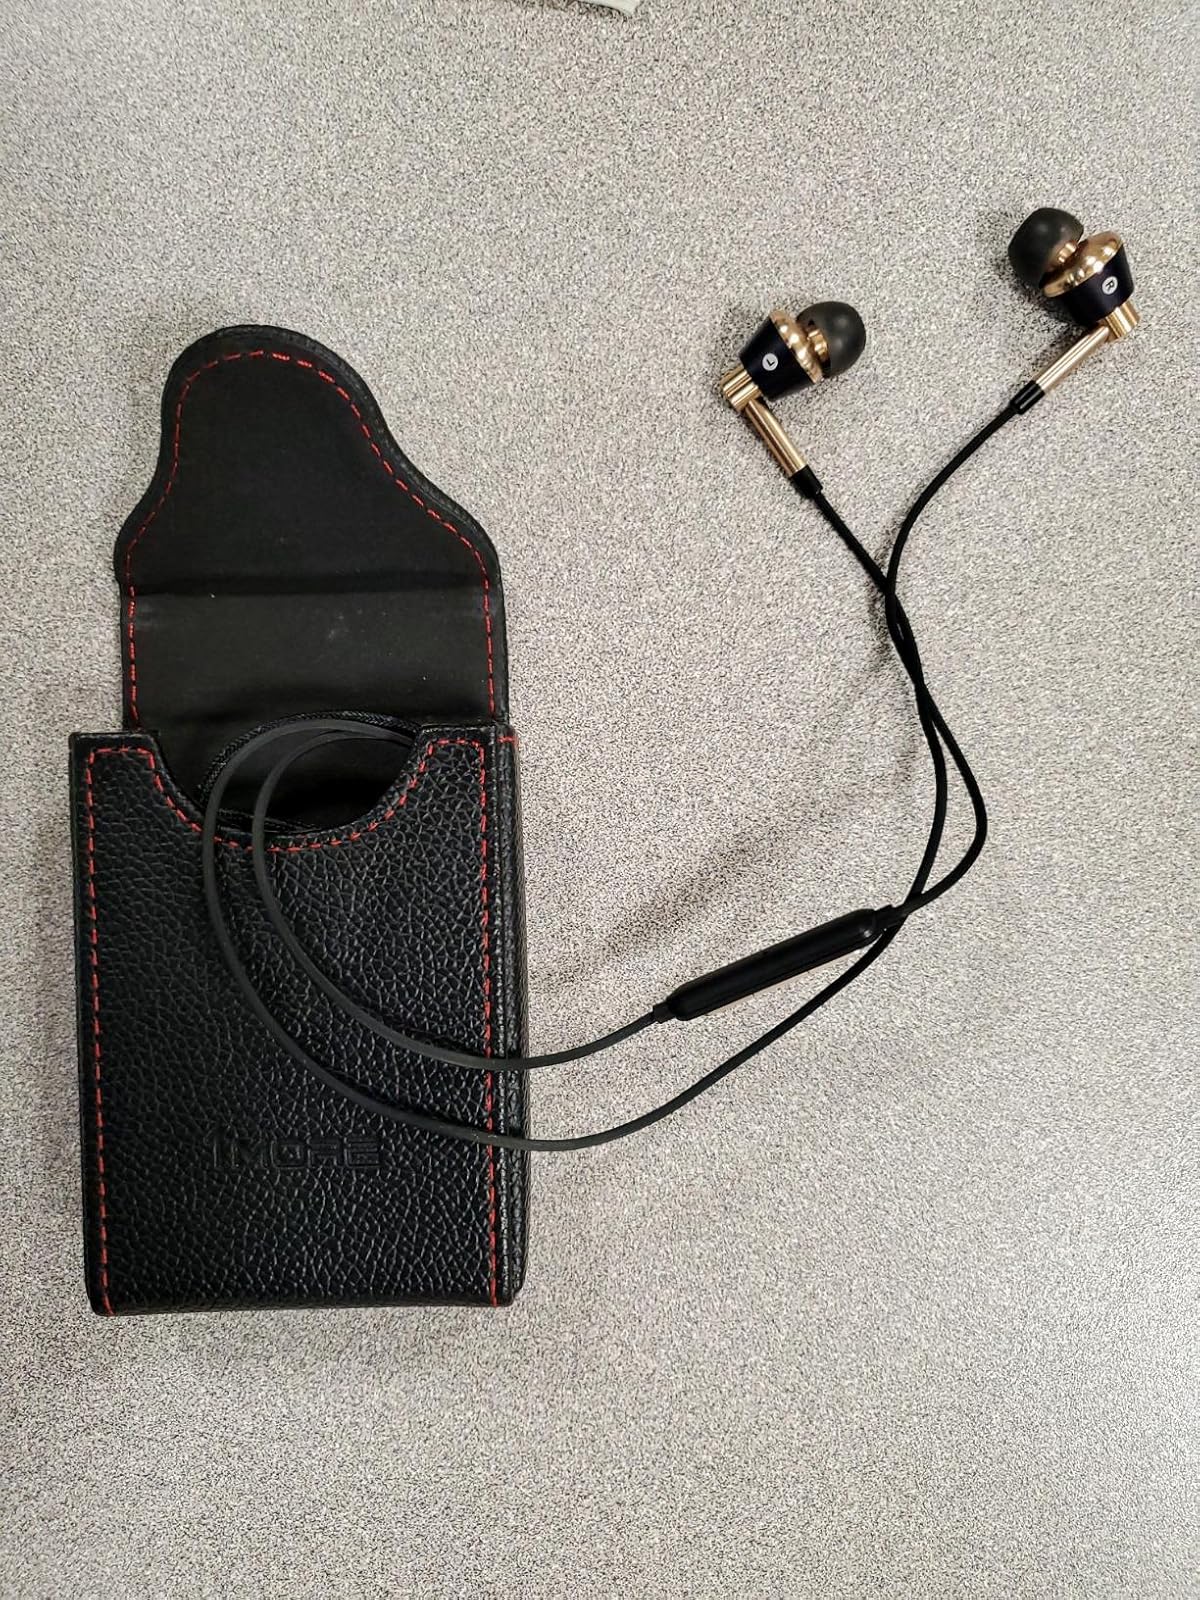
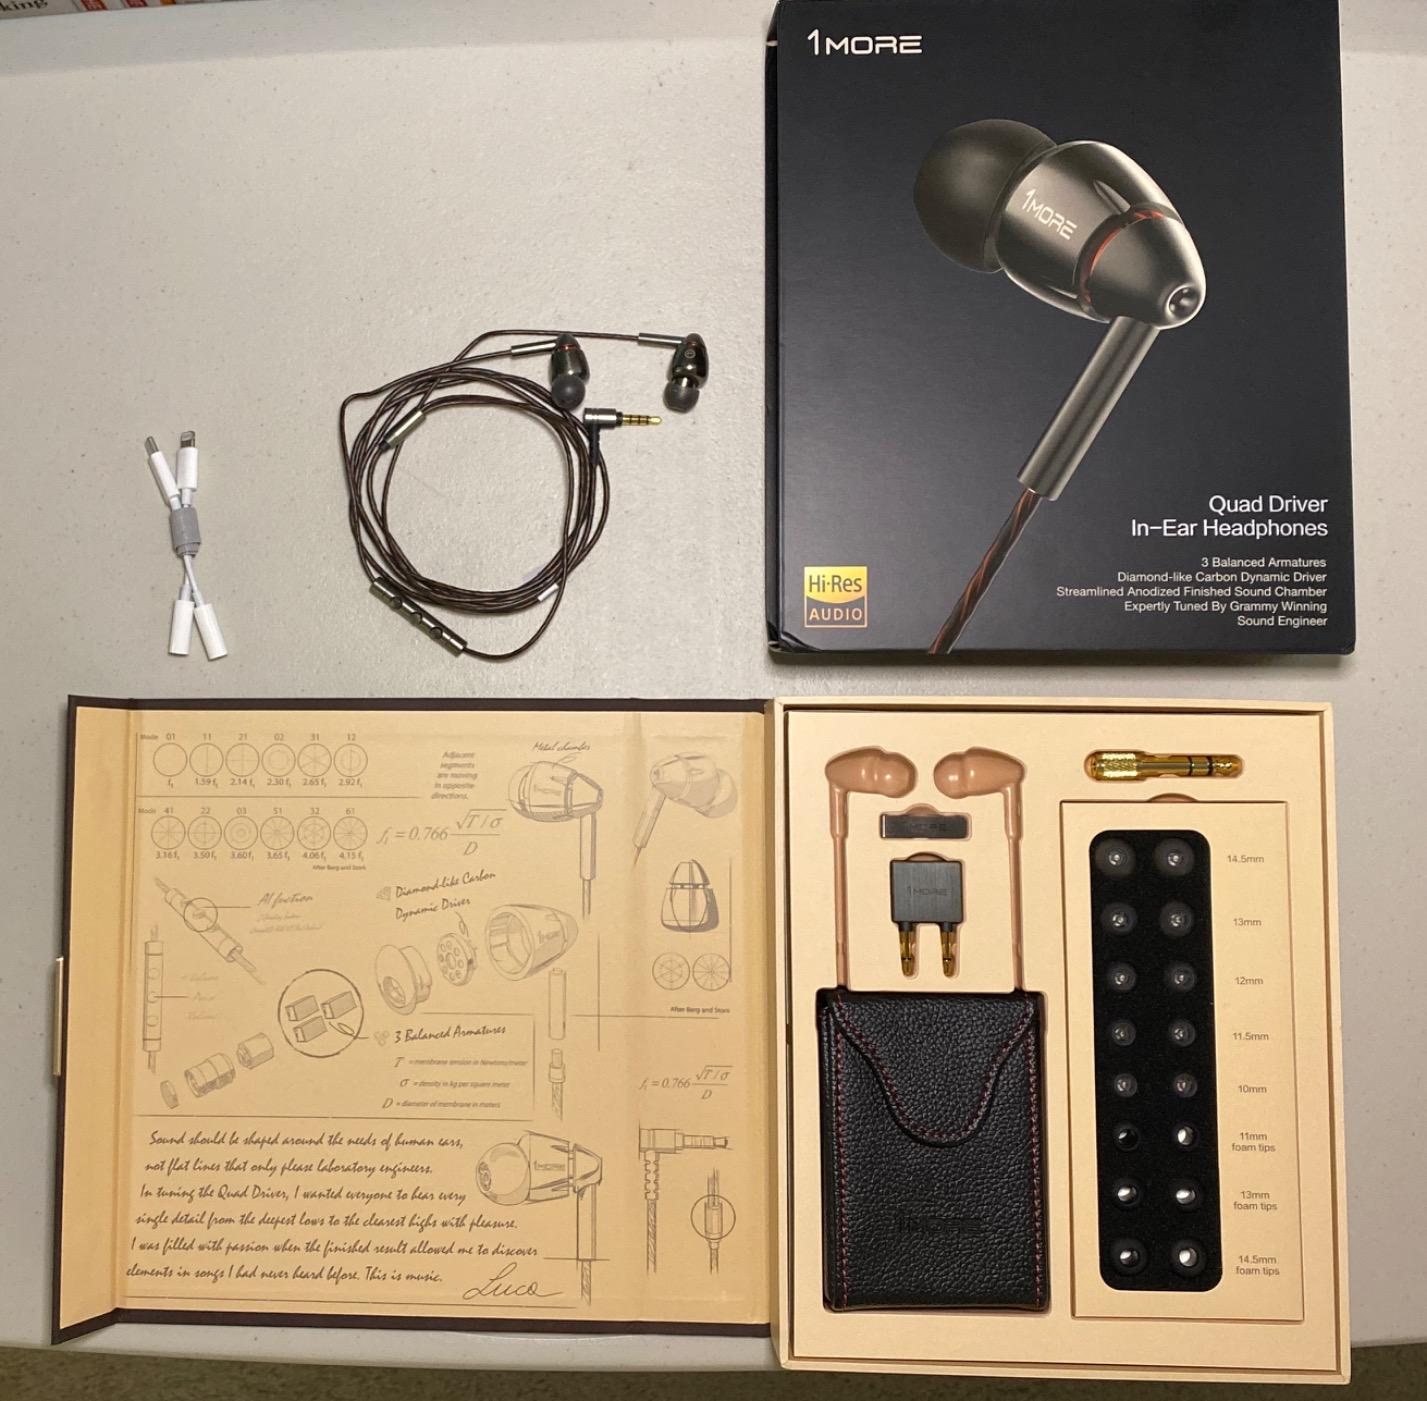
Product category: headphones
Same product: no